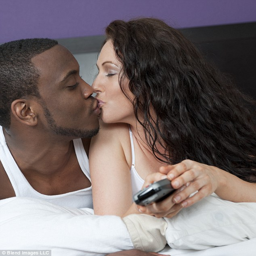
killing birds with stone : over a third of people say they like having a tv in their room because they can watch their favourite shows at the same time as making love